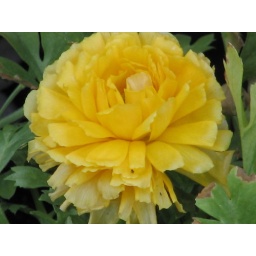
yellow flower by bigshoot1966